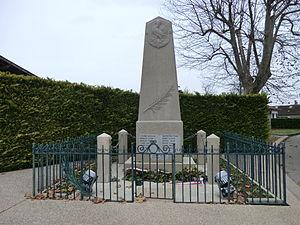
Monument aux morts de Balan (Ain).
Balan est une commune française située dans le département de l'Ain en région Auvergne-Rhône-Alpes.